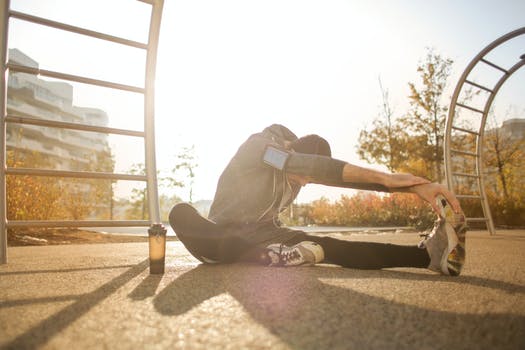
Label: No Watermark